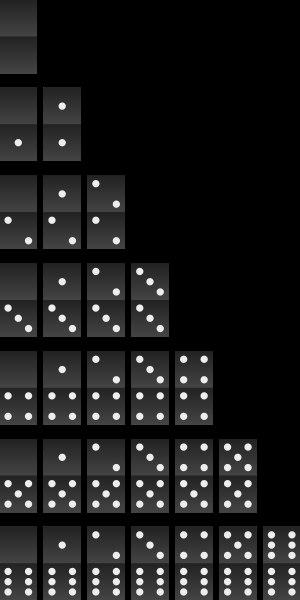
Les dominos sont un jeu de société d'origine chinoise, utilisant 28 pièces. On y joue généralement à deux, trois ou quatre personnes. Comme avec les cartes, il existe de nombreuses variantes de jeu. Les explications ci-dessous en donnent quelques exemples.